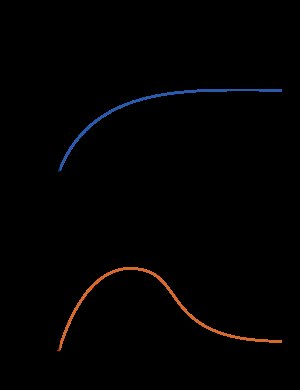
Global opvarmning / Handling, konsensus og diskussion / Politisk handling
Artikel 2 i FN's rammekonvention om klimaændringer henviser specielt til «stabilisering af koncentrationen af klimagasser».[233] For at stabilisere den atmosfæriske koncentration af CO2 over hele verden er der behov for en dramatisk reduktion fra nuværende niveau.[234]
Den globale opvarmning er betegnelsen for ændringen i Jordens klima, der er sket i de sidste omkring 100 år på grund af stigningen i den gennemsnitlige temperatur samt de heraf følgende konsekvenser. Der er mange videnskabelige observationer der viser, at klimaet bestående af jordens atmosfære, lithosfæren, hydrosfæren og biosfæren bliver varmere. Mange af de observerede ændringer siden 1950’erne har ikke fortilfælde i tidligere temperaturmålinger, som går tilbage til midten af 1800-tallet eller i klimaproxy-data som går tusindvis af år tilbage.